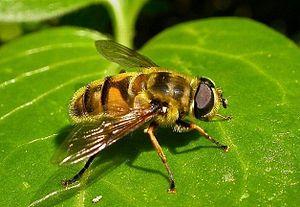
L’éristale des fleurs ou syrphe tête de mort, est une espèce d'insectes diptères de la famille des Syrphidae, un syrphe commun sur les fleurs de mai à octobre, répandu en Afrique du Nord et dans toute l'Europe.